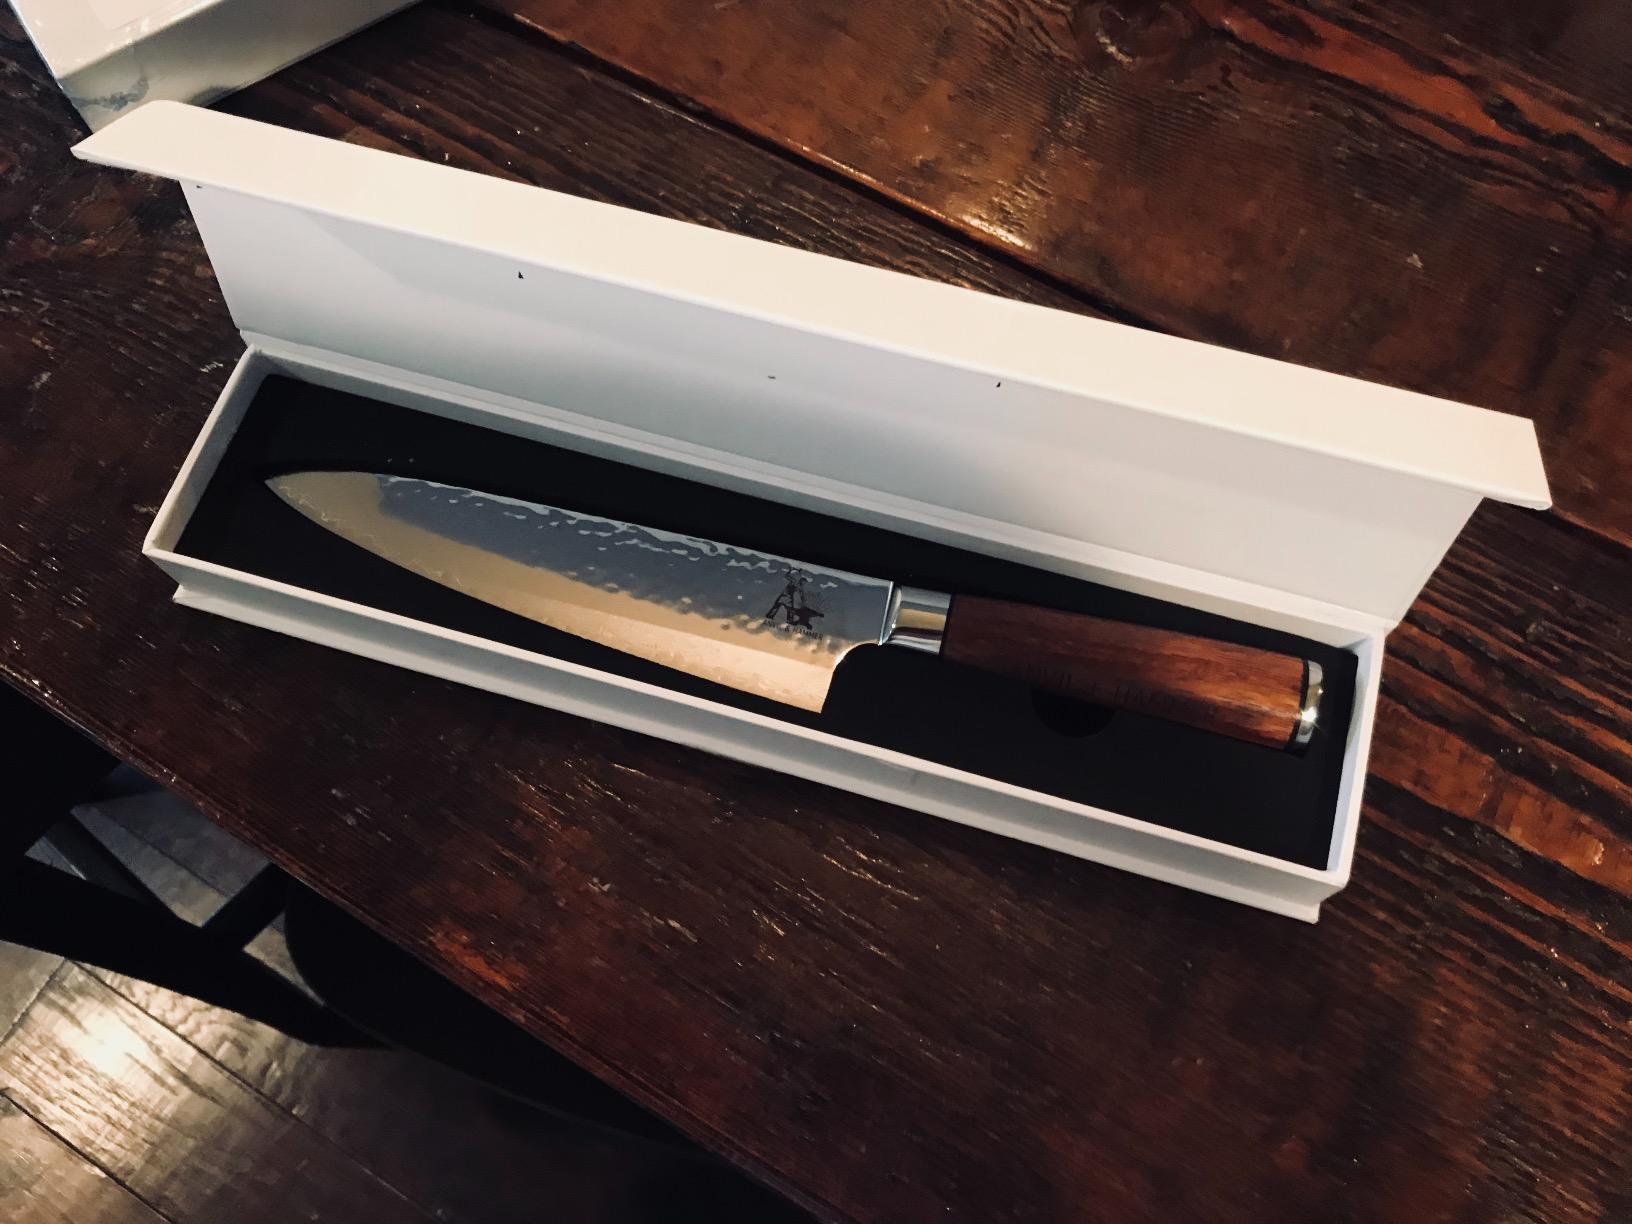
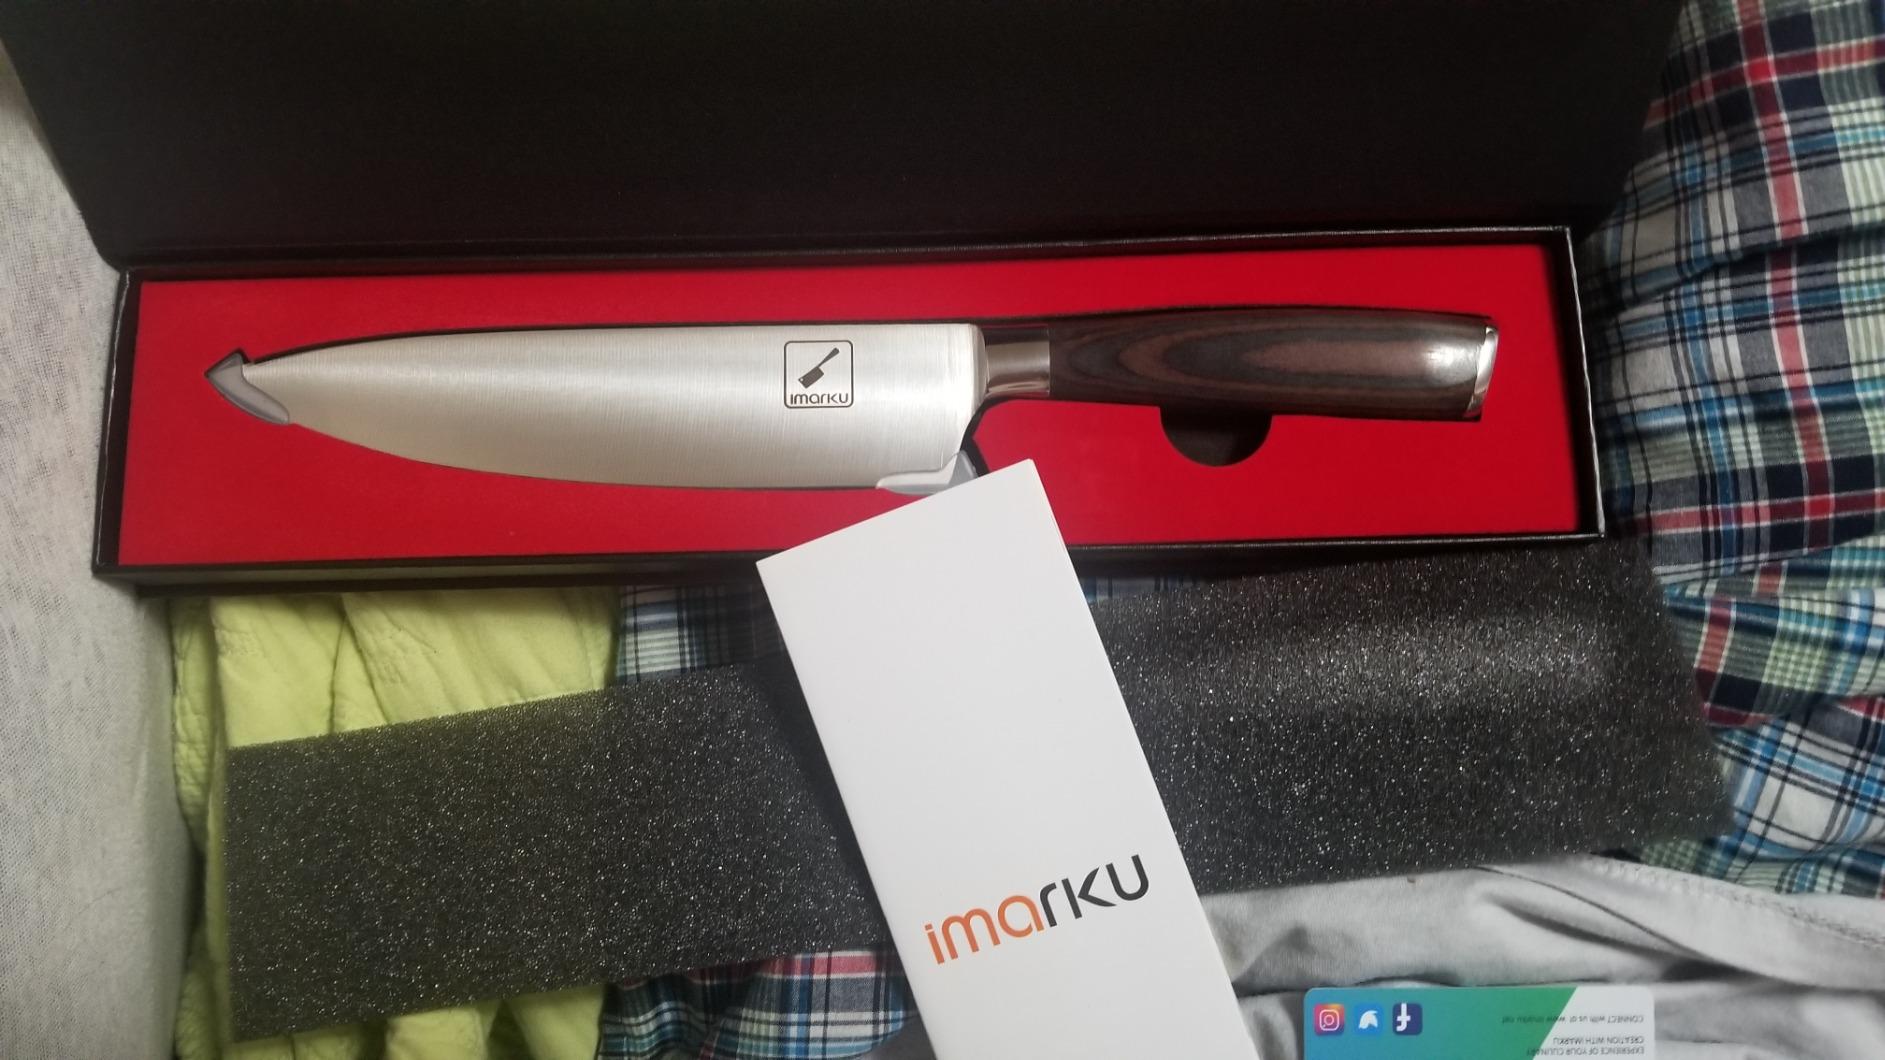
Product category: items_knife
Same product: no